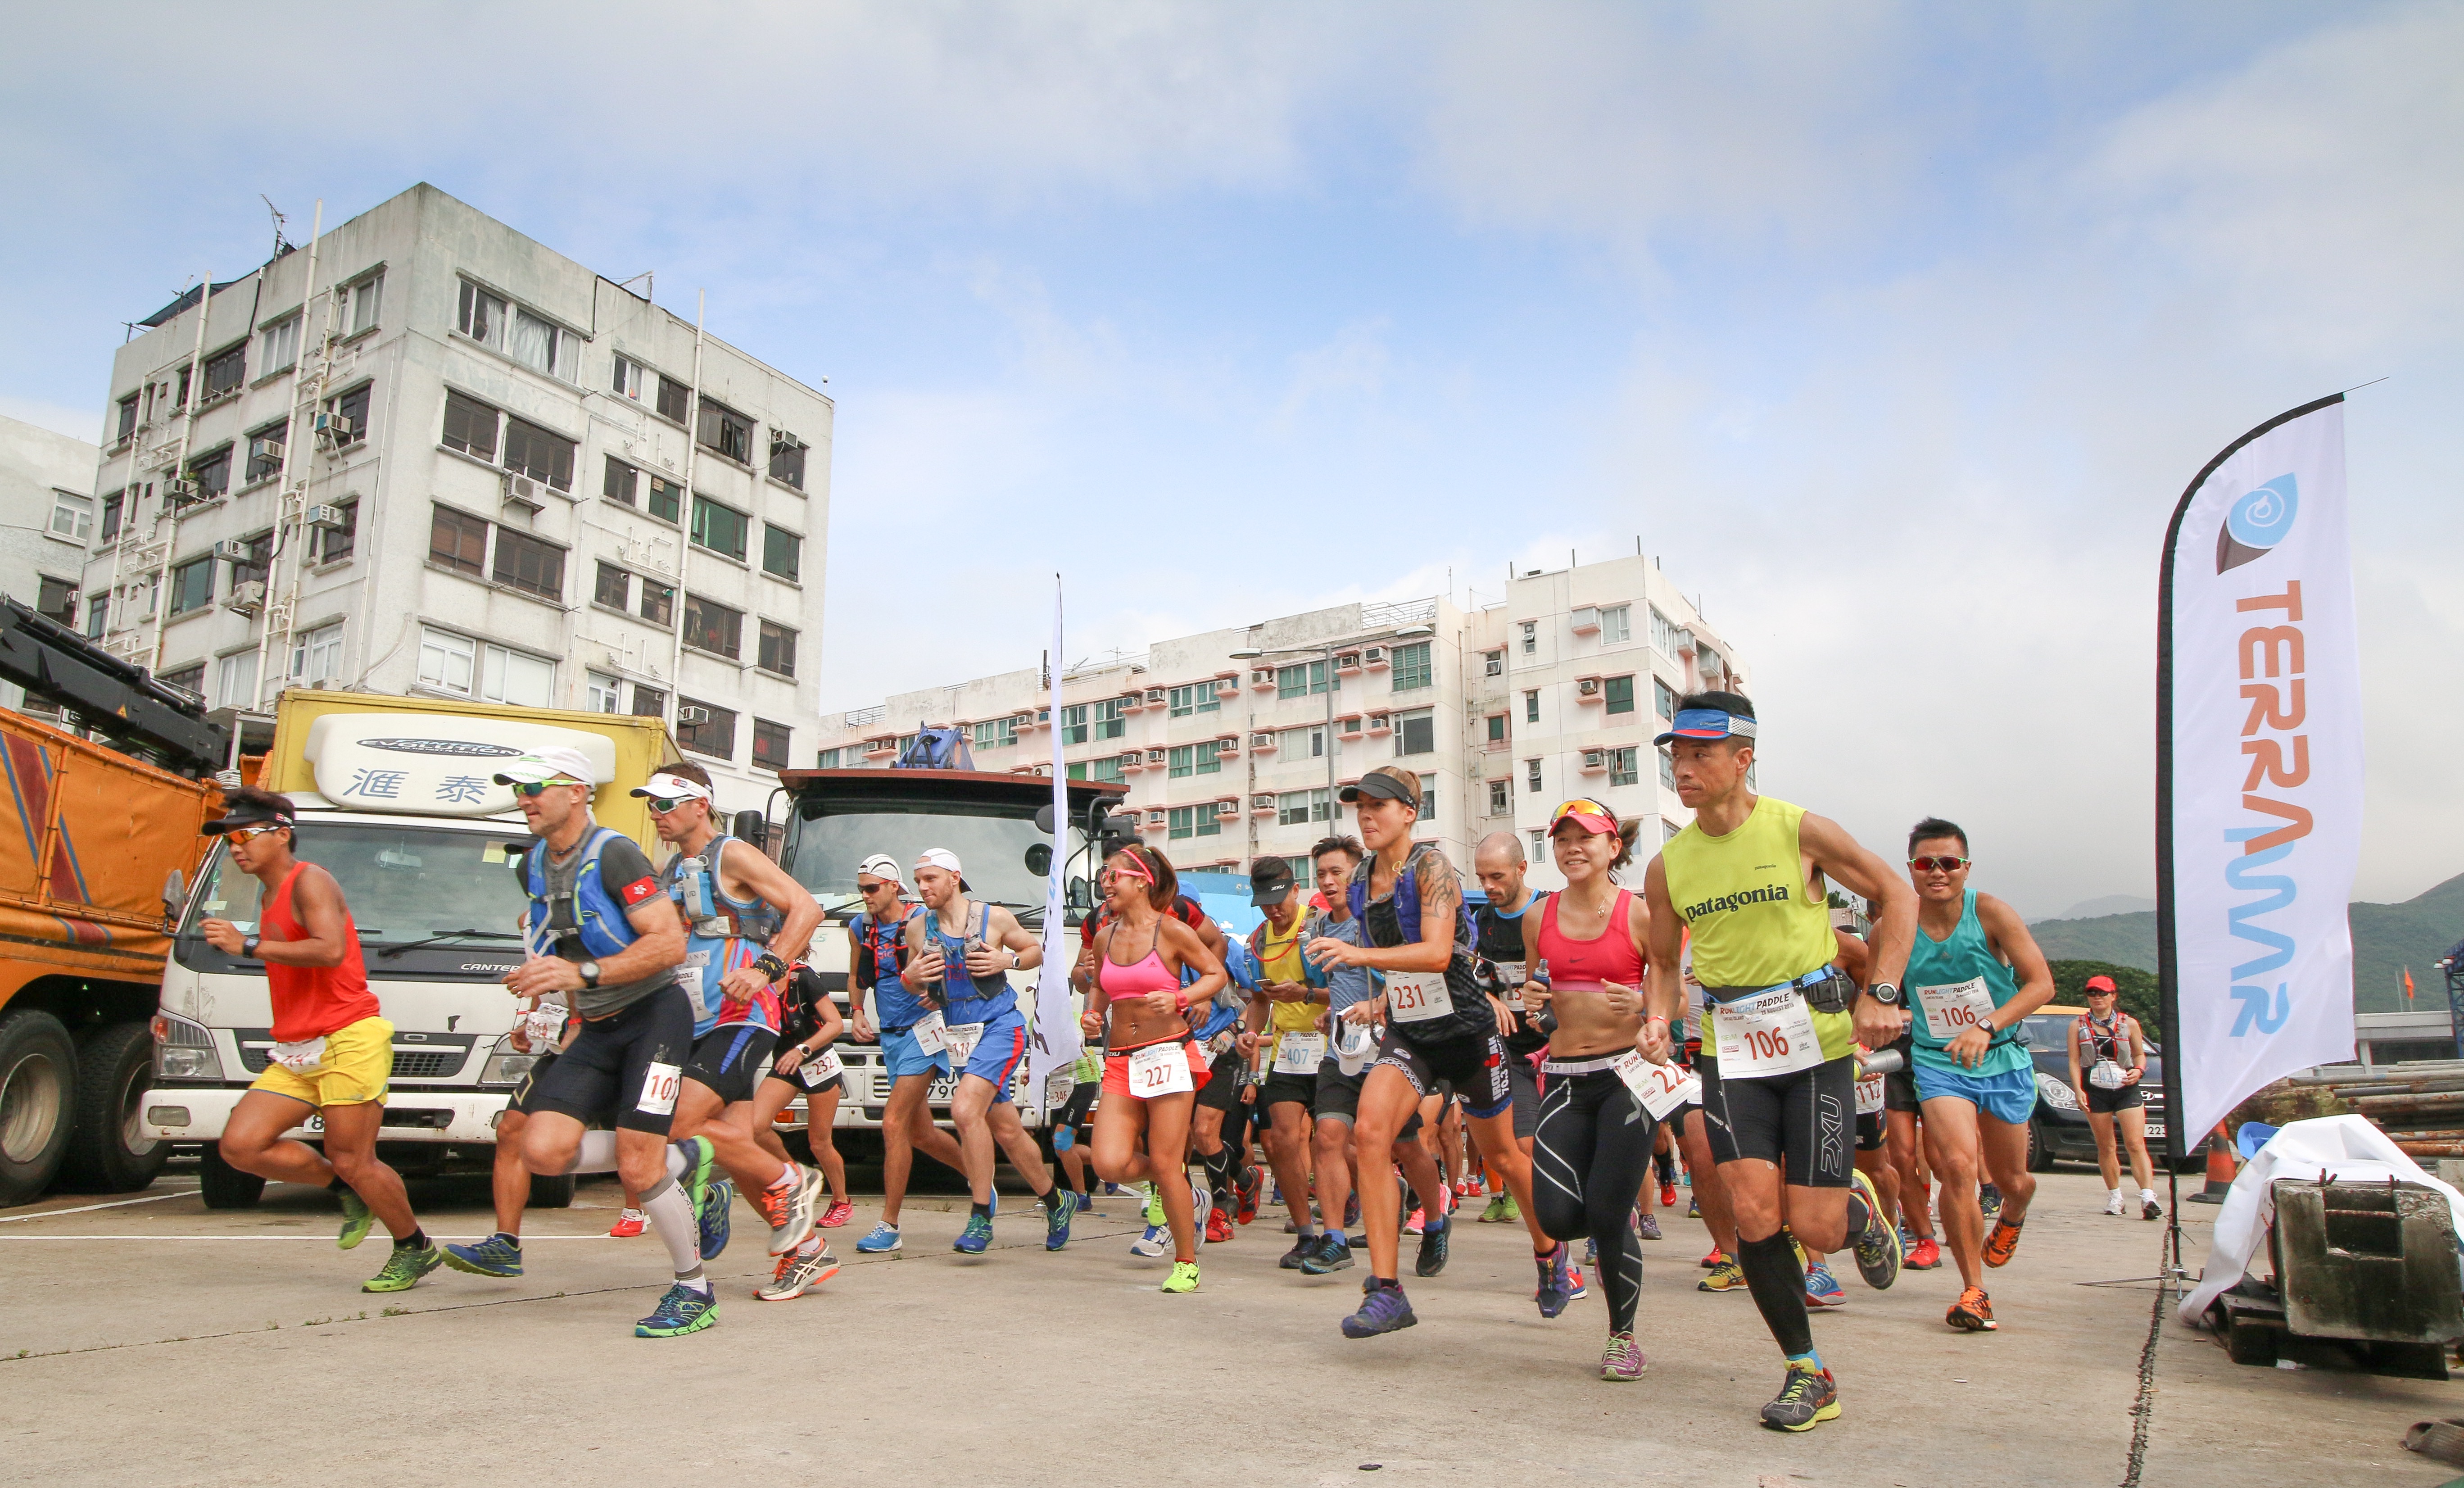
person, running, recreation, race, marathon, sports, endurance, athletics, physical exercise, outdoor recreation, human action, endurance sports, duathlon, track and field athletics, long distance running, half marathon